Republic of Ragusa

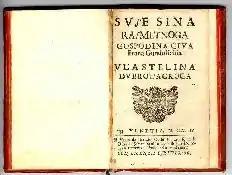
"Tears of the Prodigal Son", cover of the 1622 edition by Ivan Gundulić, Croatian Baroque poet

The Major Council consisted only of members of the aristocracy; every noble took his seat at the age of 18 (from 1332 when the council was "closed" and only male members of Ragusian noble families had seat in it – "Serrata del Maggior Consiglio Raguseo"). It was the supreme governing and legislative body which (after 1358) elected other councils, officials and the Rector.